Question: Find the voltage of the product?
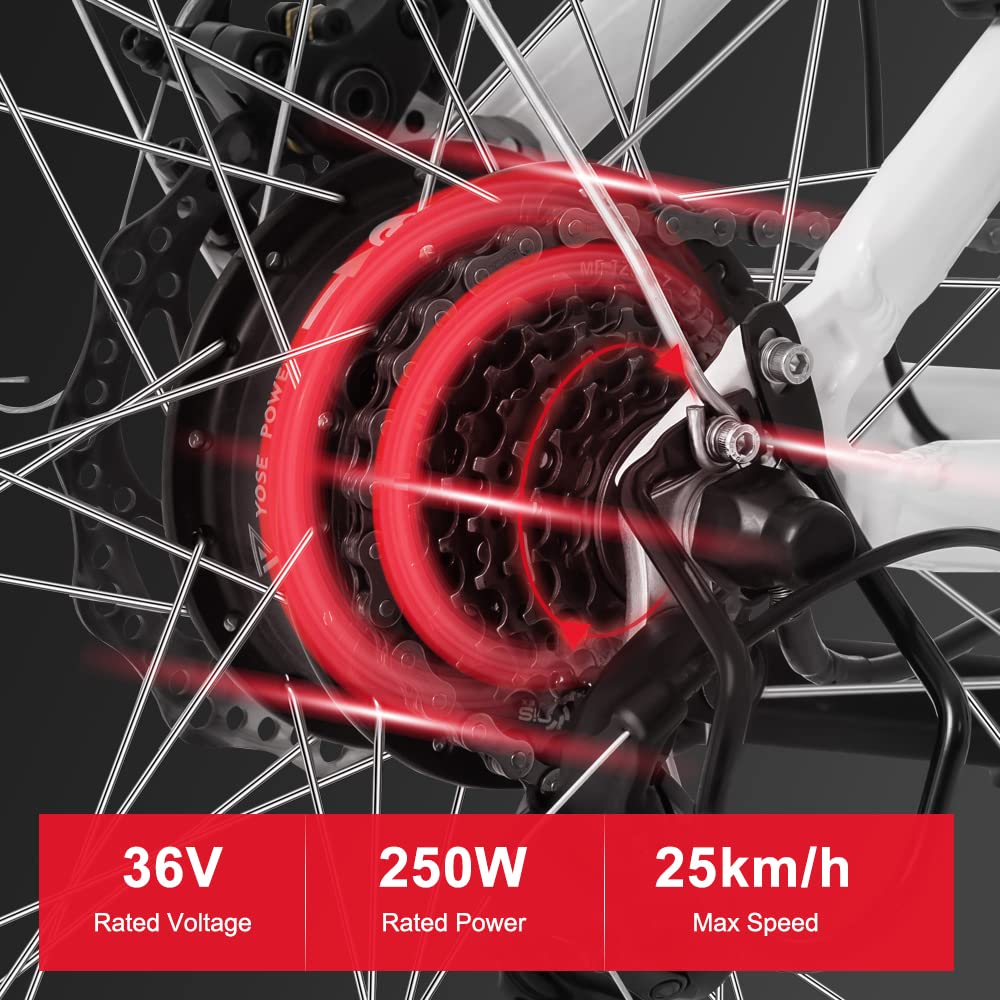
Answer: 36.0 volt